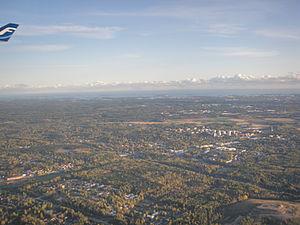
Rekola est un quartier de Vantaa en Finlande.